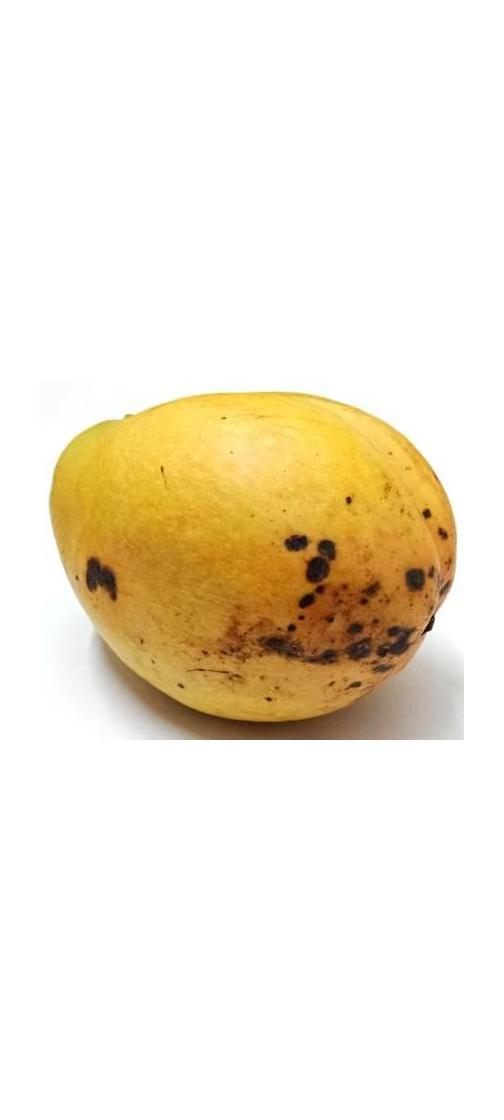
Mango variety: Bari-11